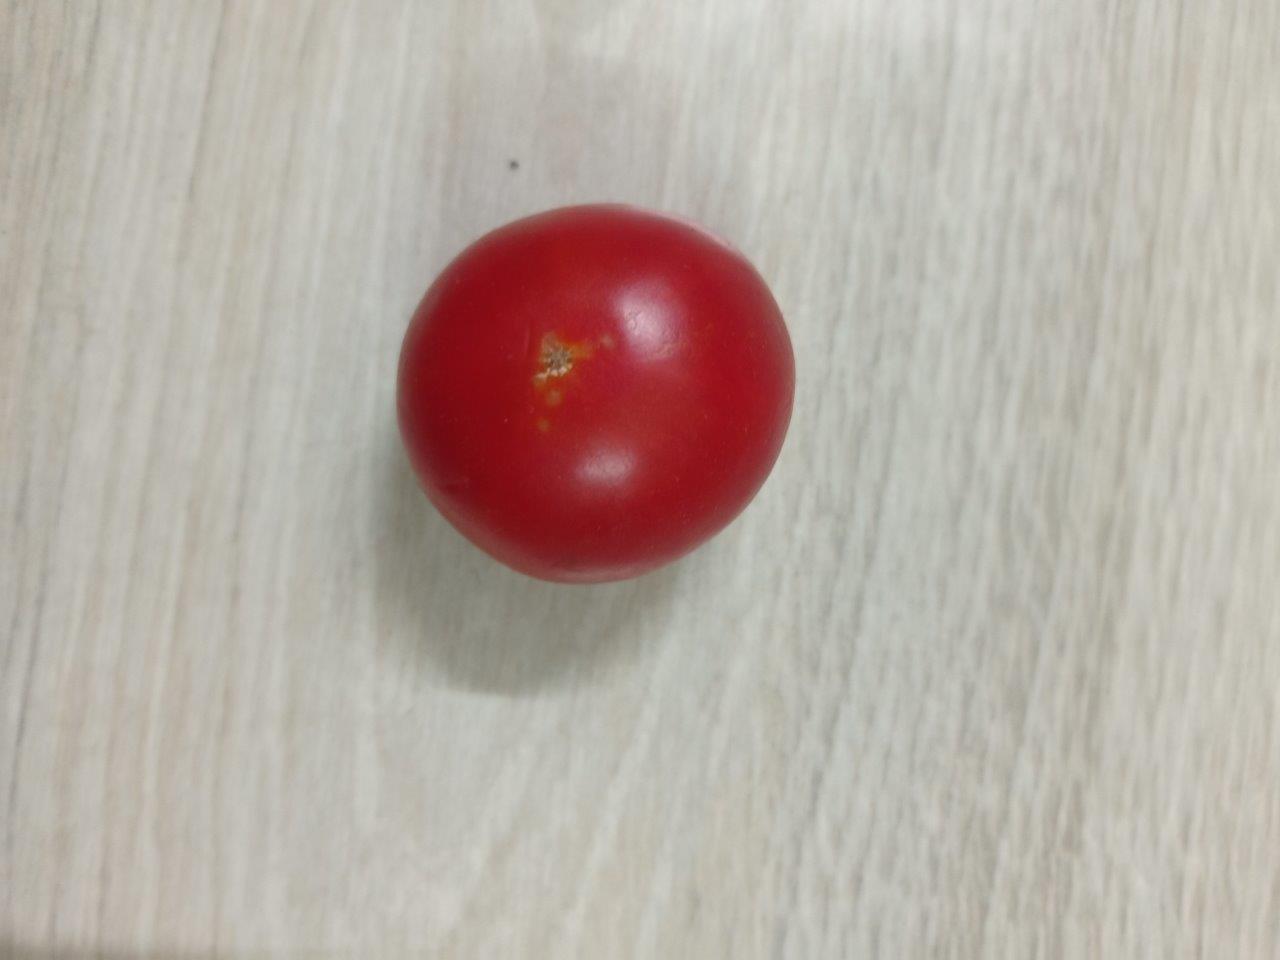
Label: Fresh